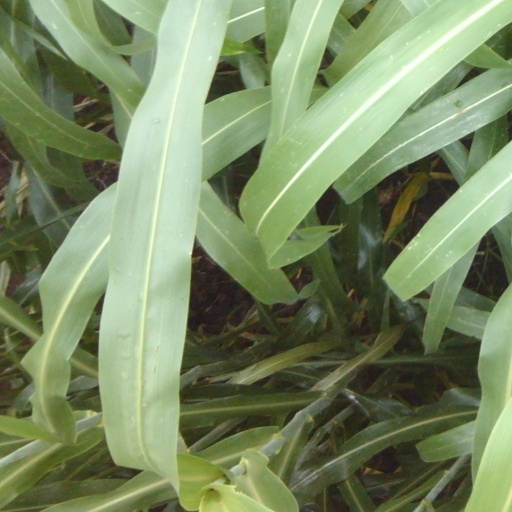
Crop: sorghum